Kokomo, Indiana

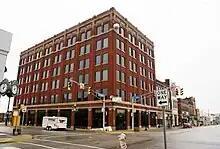
Downtown Kokomo in 2008

Kokomo served to symbolize the nation's early misunderstanding and ignorance of AIDS in the mid-to-late 1980s when Ryan White was expelled from school due to his illness. White was a teenage hemophiliac who had been infected with HIV through contaminated blood products (Factor 8). At the time blood products were often collected through state prison systems. Factor 8 was made from pooled plasma of thousands of donors. Later the plasma was screened for HIV and Hepatitis and heat treated to inactivate HIV and Hepatitis. The teen had been attending Western Middle School (which is actually in Russiaville) but was ostracized by his classmates, and forced to eat lunch alone and use a separate restroom. Many parents and teachers in Kokomo rallied in support of banning White from attending the school. A lengthy administrative appeal process with the school system ensued, followed by death threats and violence against White and his family, including a bullet being fired through the window of their Kokomo home. Media coverage of the case made White into a national celebrity and spokesman for AIDS research and public education. In 1987, the White family left Kokomo for Cicero, Indiana. Ryan attended Hamilton Heights High School in nearby Arcadia, where he was welcomed by faculty and students.